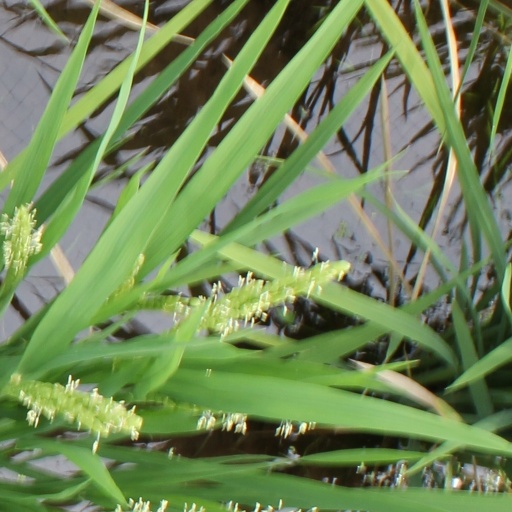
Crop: rice